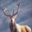
Label: deer